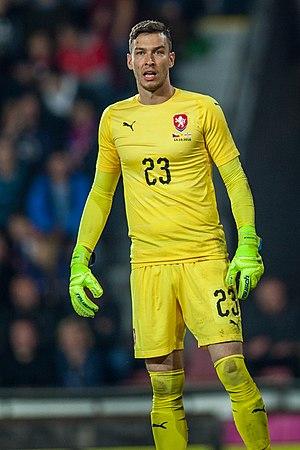
Jiří Pavlenka, né le 14 avril 1992 à Hlučín, est un footballeur international tchèque, qui évolue au poste de gardien de but au sein du club allemand du Werder Brême.